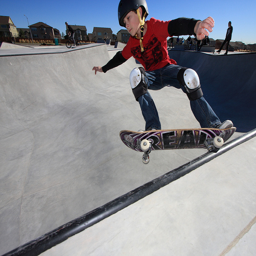
A young skateboarder with a red jacket in action.
A child is practicing jumps on a skateboard.
A young boy rides a skate board on a skate board ramp.
A young boy with pads and a helmet skateboards on a ramp.
A boy riding a skateboard at a skate park.